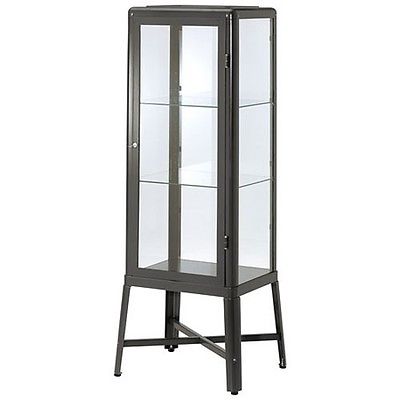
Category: cabinet